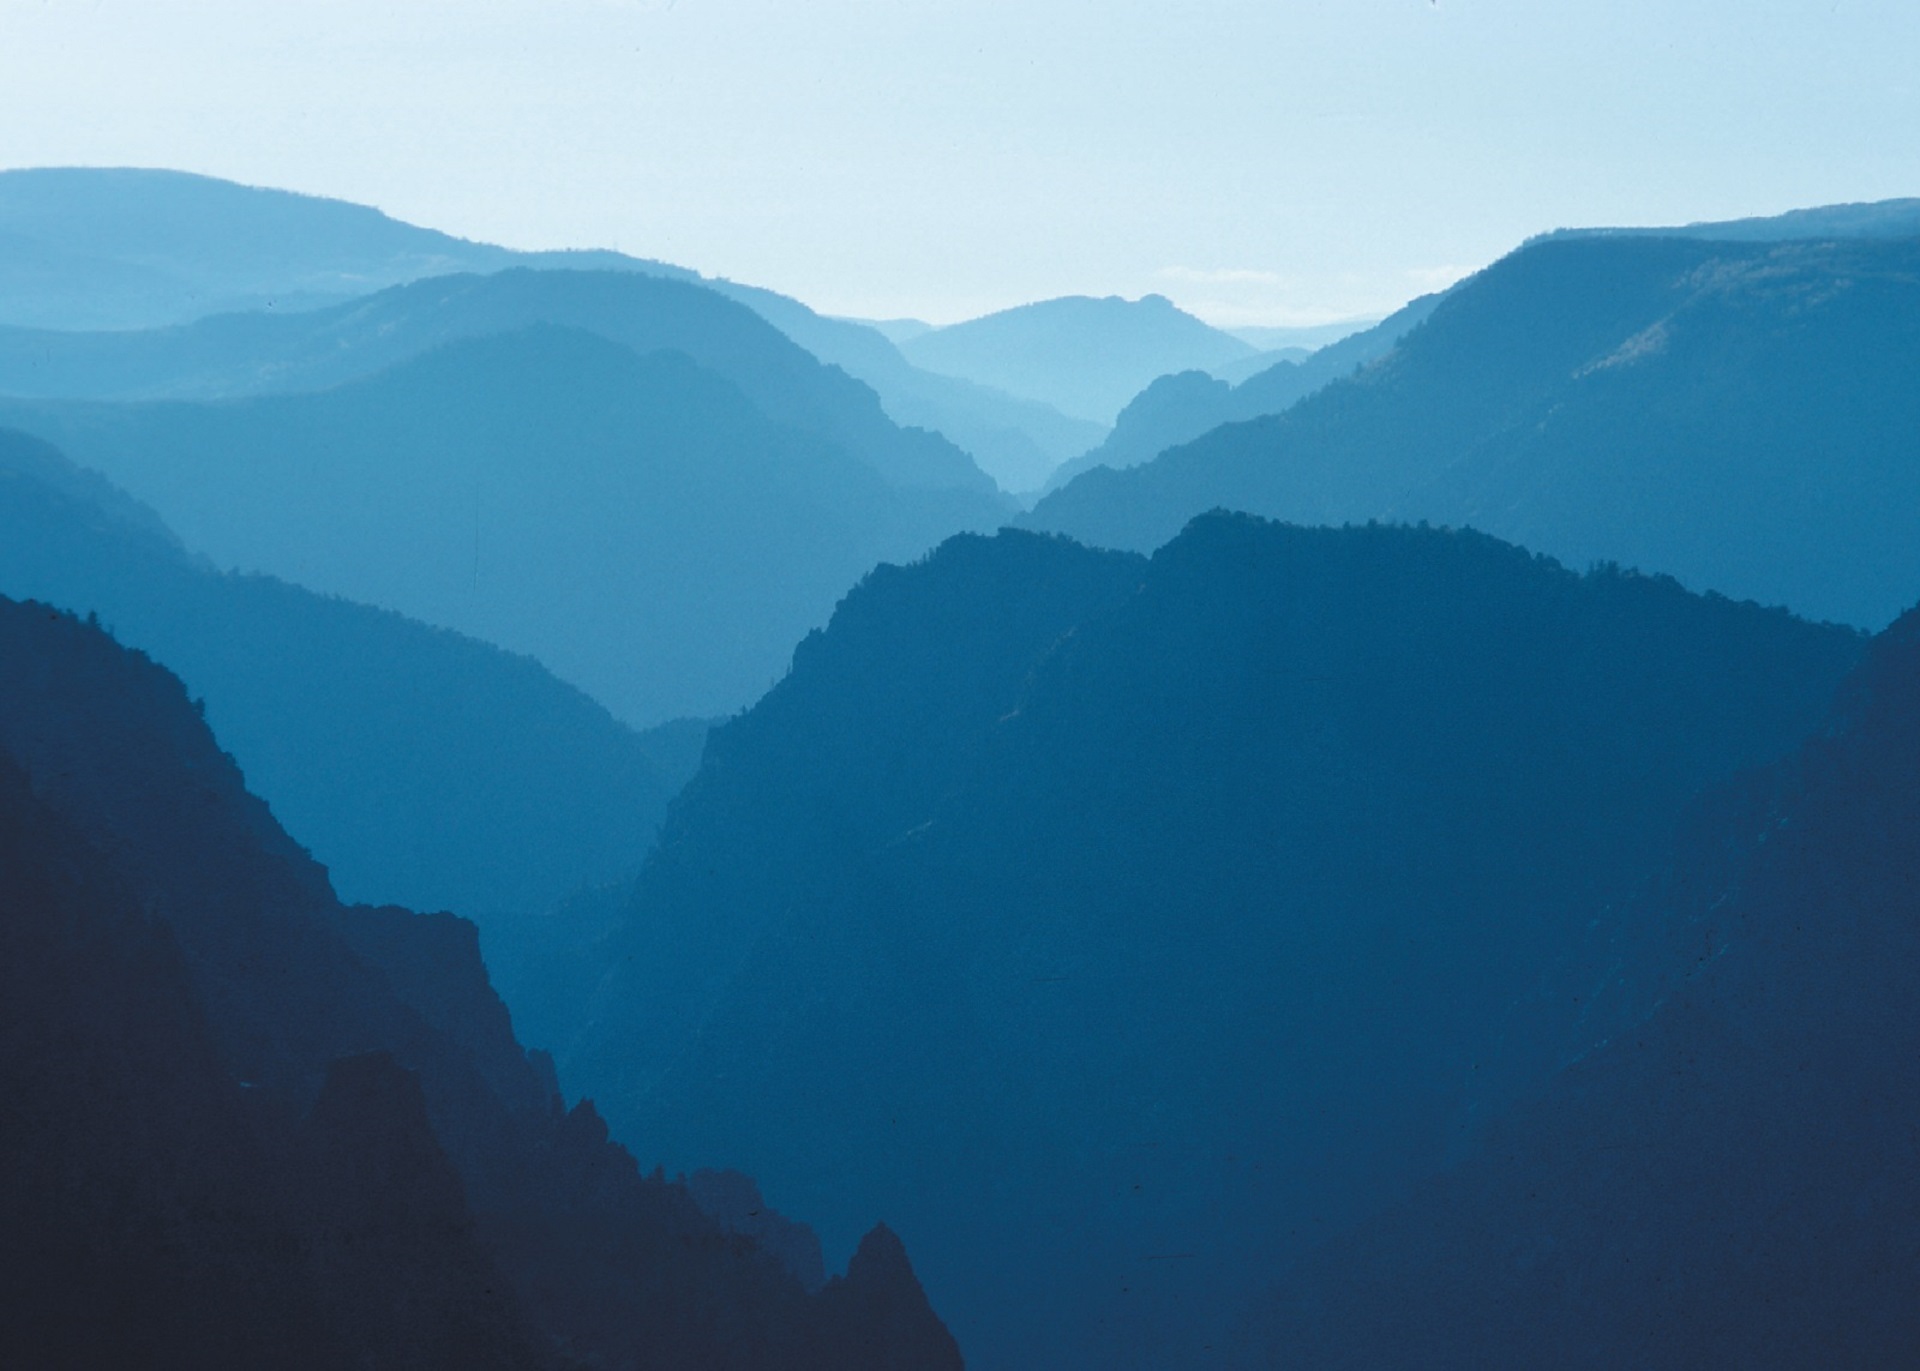
landscape, nature, mountain, mountain range, panorama, high, tranquil, scenic, fjord, terrain, ridge, outdoors, hills, alps, valleys, peaks, scene, silhouettes, top, landform, geographical feature, atmospheric phenomenon, mountainous landforms